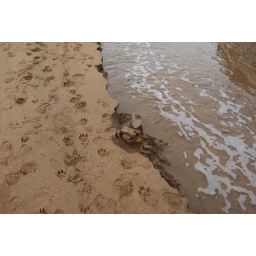
Detail of the paw prints and water running by the side